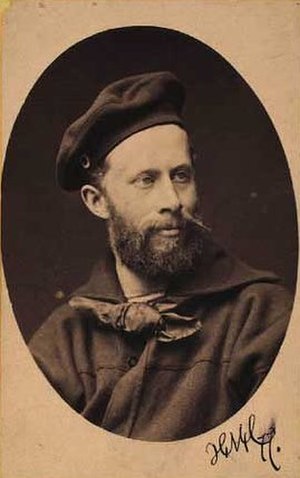
Hans Nikolaj Hansen
Hans Nikolaj Hansen